Japan National Route 112

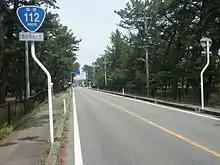
National Route 112 in Sakata

National Route 112 begins at a junction with National Route 13 and National Route 48 in Yamagata Prefecture's capital city, Yamagata in the eastern part of the prefecture. The highway passes through Yamagata's city center. A part of this National Route 112 in central Yamagata is closed to auto traffic during the annual Yamagata Hanagasa Festival and is utilized as a part of the primary venue for the festival. After passing through the capital city's central district, the highway curves to the northwest, passing through the town of Nakayama on the way to the city of Sagae. The highway bypasses the city's central district, traveling along the eastern and northern edge of the city. On the western fringe of Sagae the highway shares a brief concurrency with National Route 458. In the city of Tsuruoka, the highway shares concurrencies with National Route 345 and then National Route 7. After passing through the central district of Sakata, the highway ends at a junction with National Route 7 on the northern side of the city. National Route 112 has a total length of .